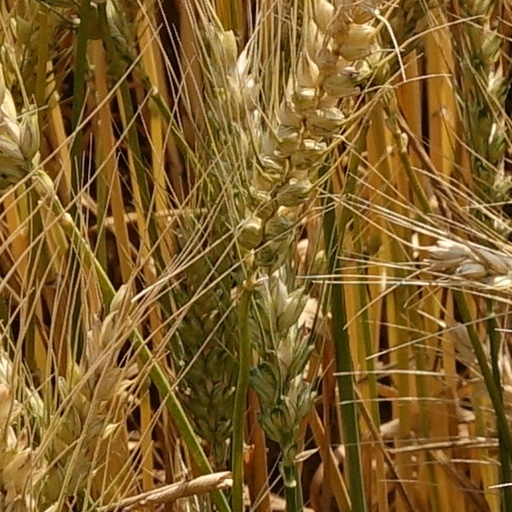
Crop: wheat